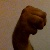
The image shows a hand gesture representing the letter 'M' in Indian Sign Language.